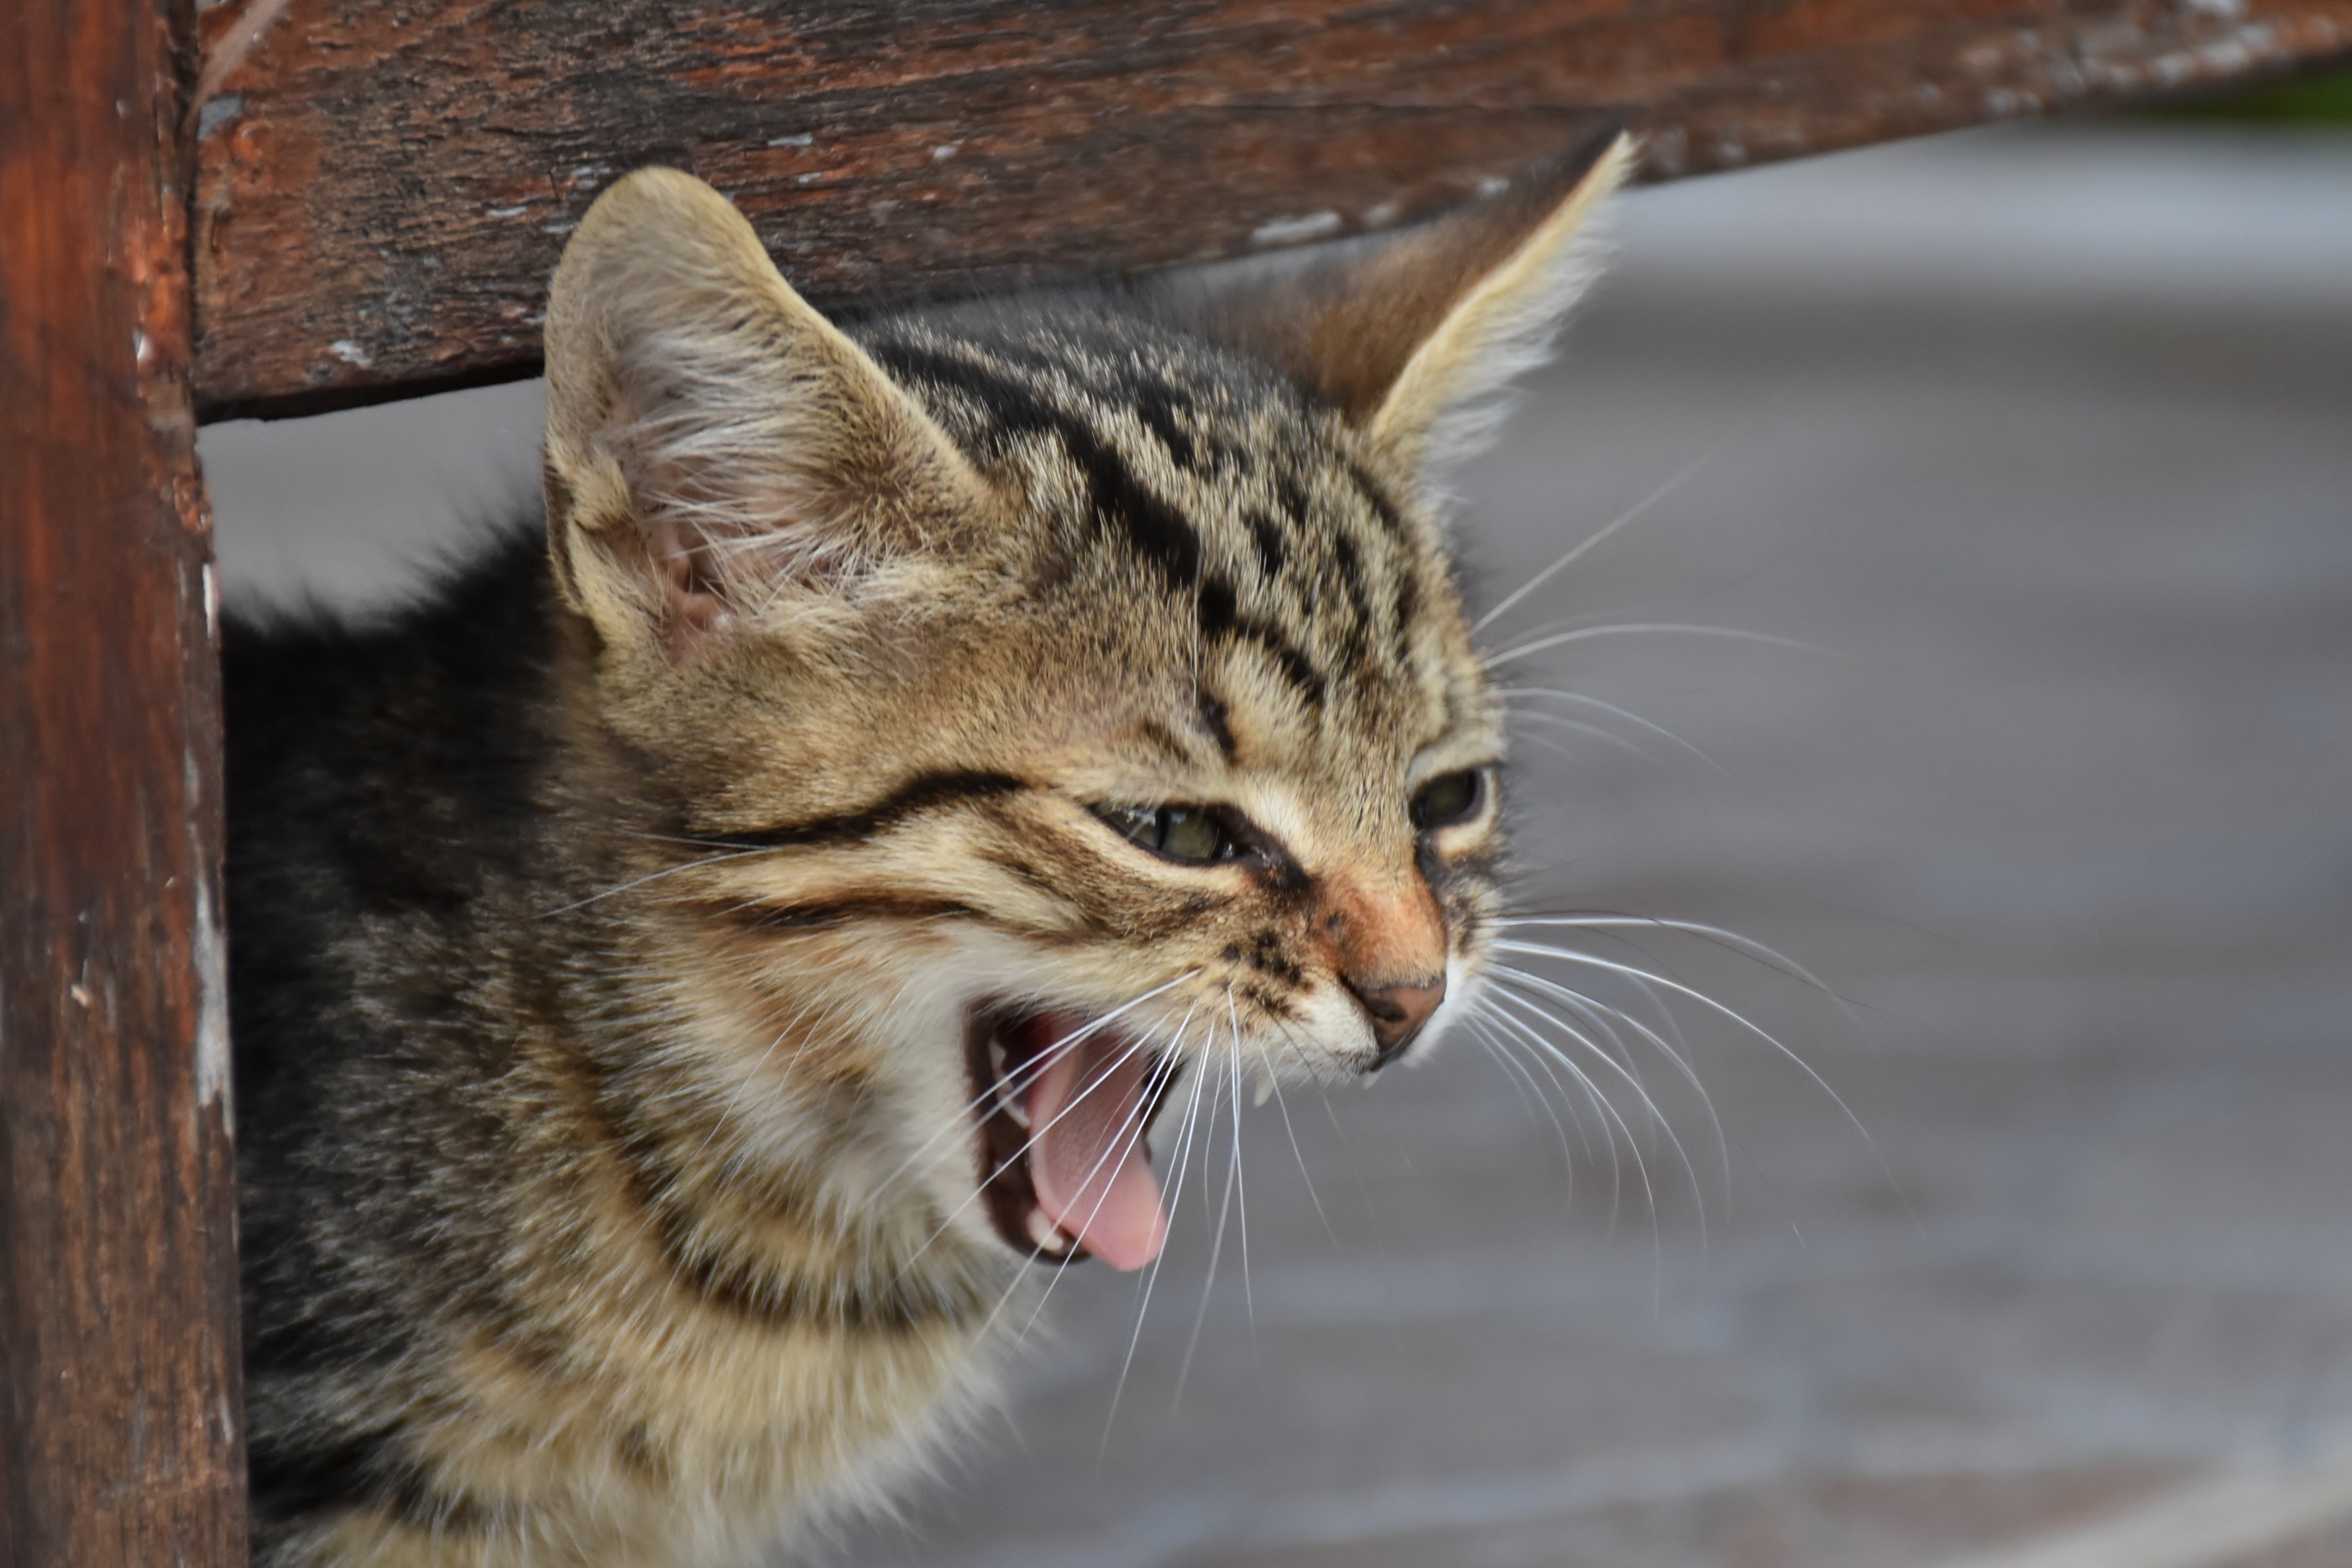
nature, sweet, view, animal, pet, kitten, cat, mammal, fauna, playful, yawn, whiskers, grey, savannah, furry, head, lurking, vertebrate, mieze, hunter, curious, attention, animal world, domestic cat, cat face, young cat, tabby cat, bengal, european shorthair, wild cat, small to medium sized cats, cat like mammal, domestic short haired cat, pixie bob, rusty spotted cat, toyger